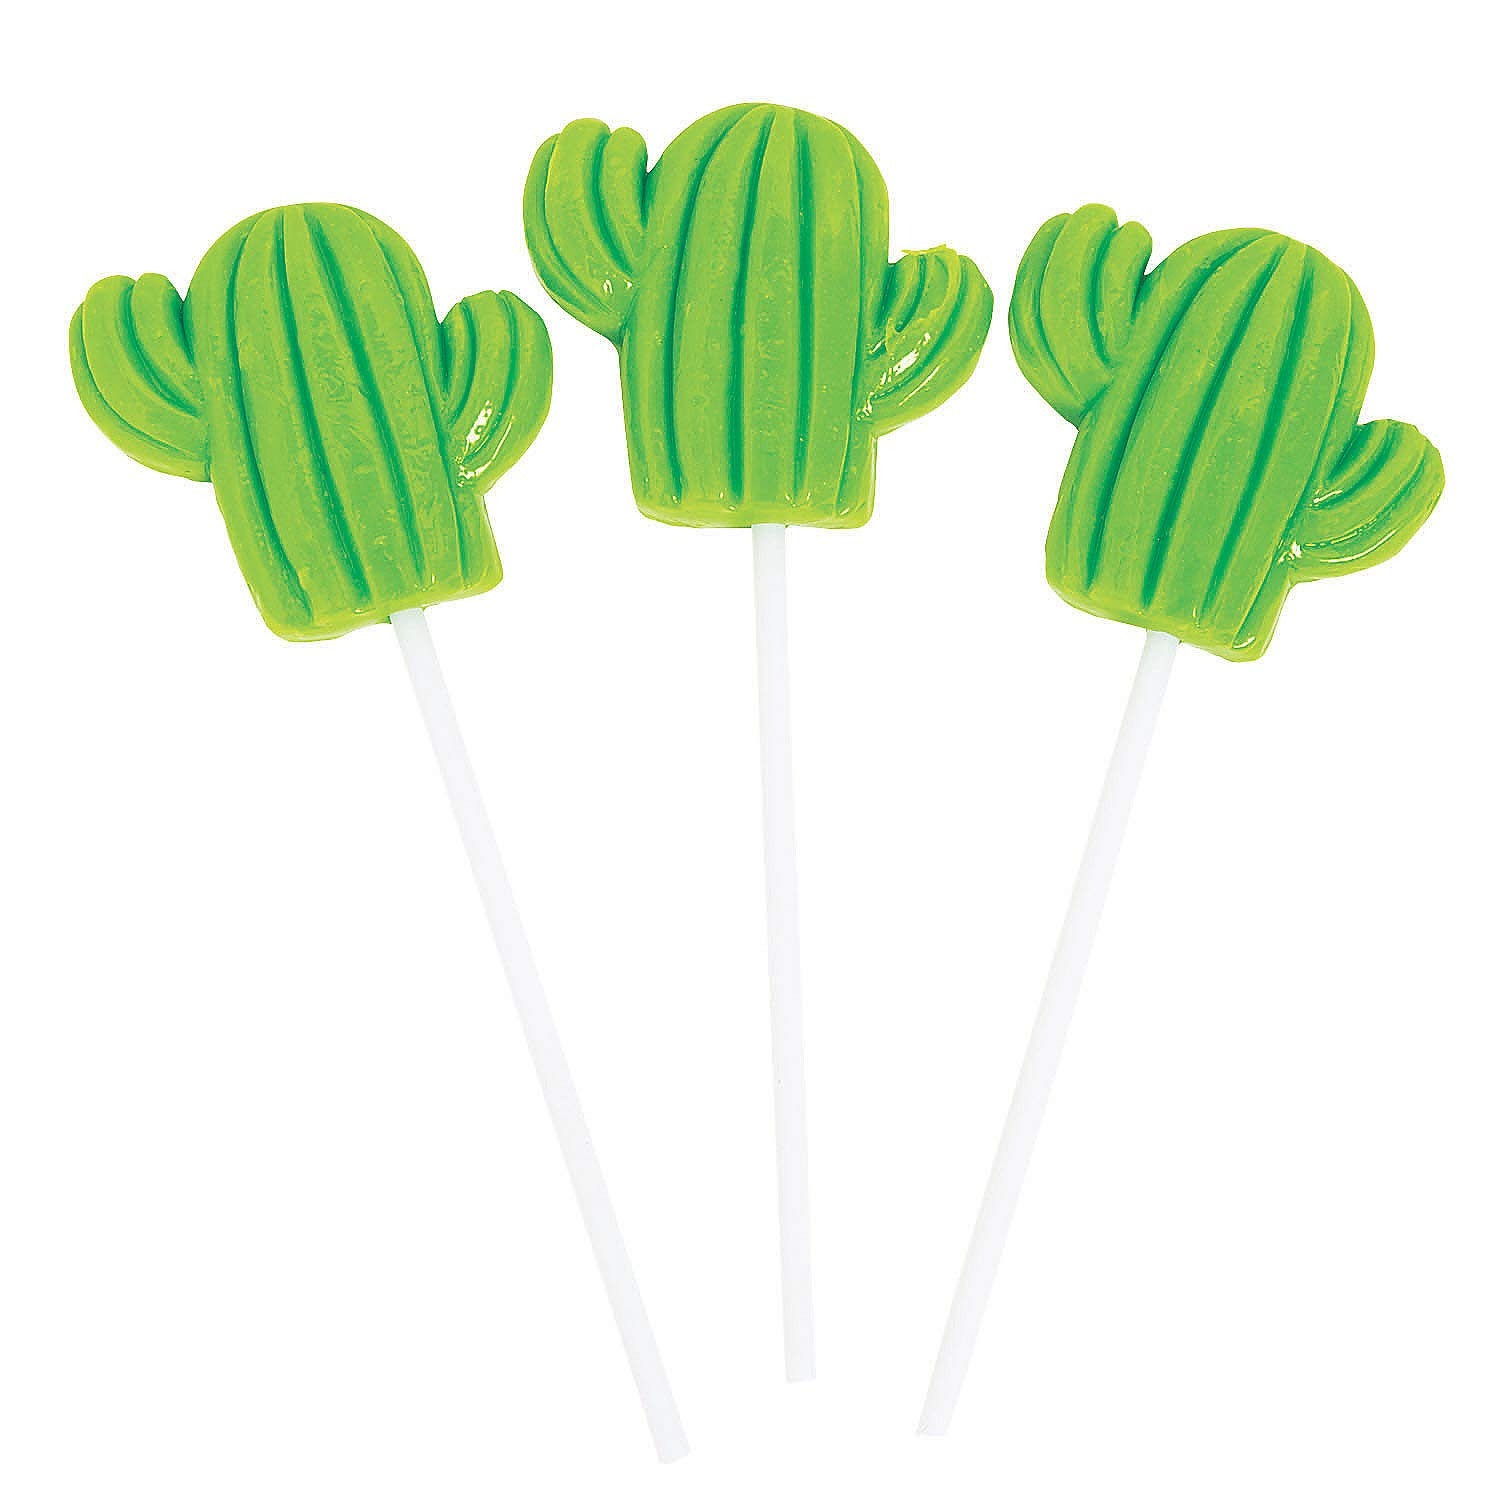
Item Name: Fun Express Cactus Suckers (set of 12 individually wrapped) Green Apple Flavor - VBS Vacation Bible School Supplies/Decor
Bullet Point 1: Cactus Suckers: Cactus Suckers for Cinco de Mayo. You'll say cact-yes to these awesome cactus suckers! Perfect party favors and snacks for a fiesta, these sweet treats will definitely be a favorite at your Taco Tuesday, Cinco de Mayo or other fiesta celebration.
Bullet Point 2: Set of 12. Individually wrapped.
Bullet Point 3: Green apple flavor.
Bullet Point 4: Size: 2" x 2 1/4" pops on 4" plastic sticks.
Bullet Point 5: Fat-free. Total wt., 4 oz.
Product Description: Cactus Suckers for Cinco de Mayo. You'll say cact-yes to these awesome cactus suckers! Perfect party favors and snacks for a fiesta, these sweet treats will definitely be a favorite at your Taco Tuesday, Cinco de Mayo or other fiesta celebration. Individually wrapped. Green apple flavor. 2" x 2 1/4" pops on 4" plastic sticks. Fat-free. Total wt., 4 oz.
Value: 4.0
Unit: Ounce

Price: 16.98